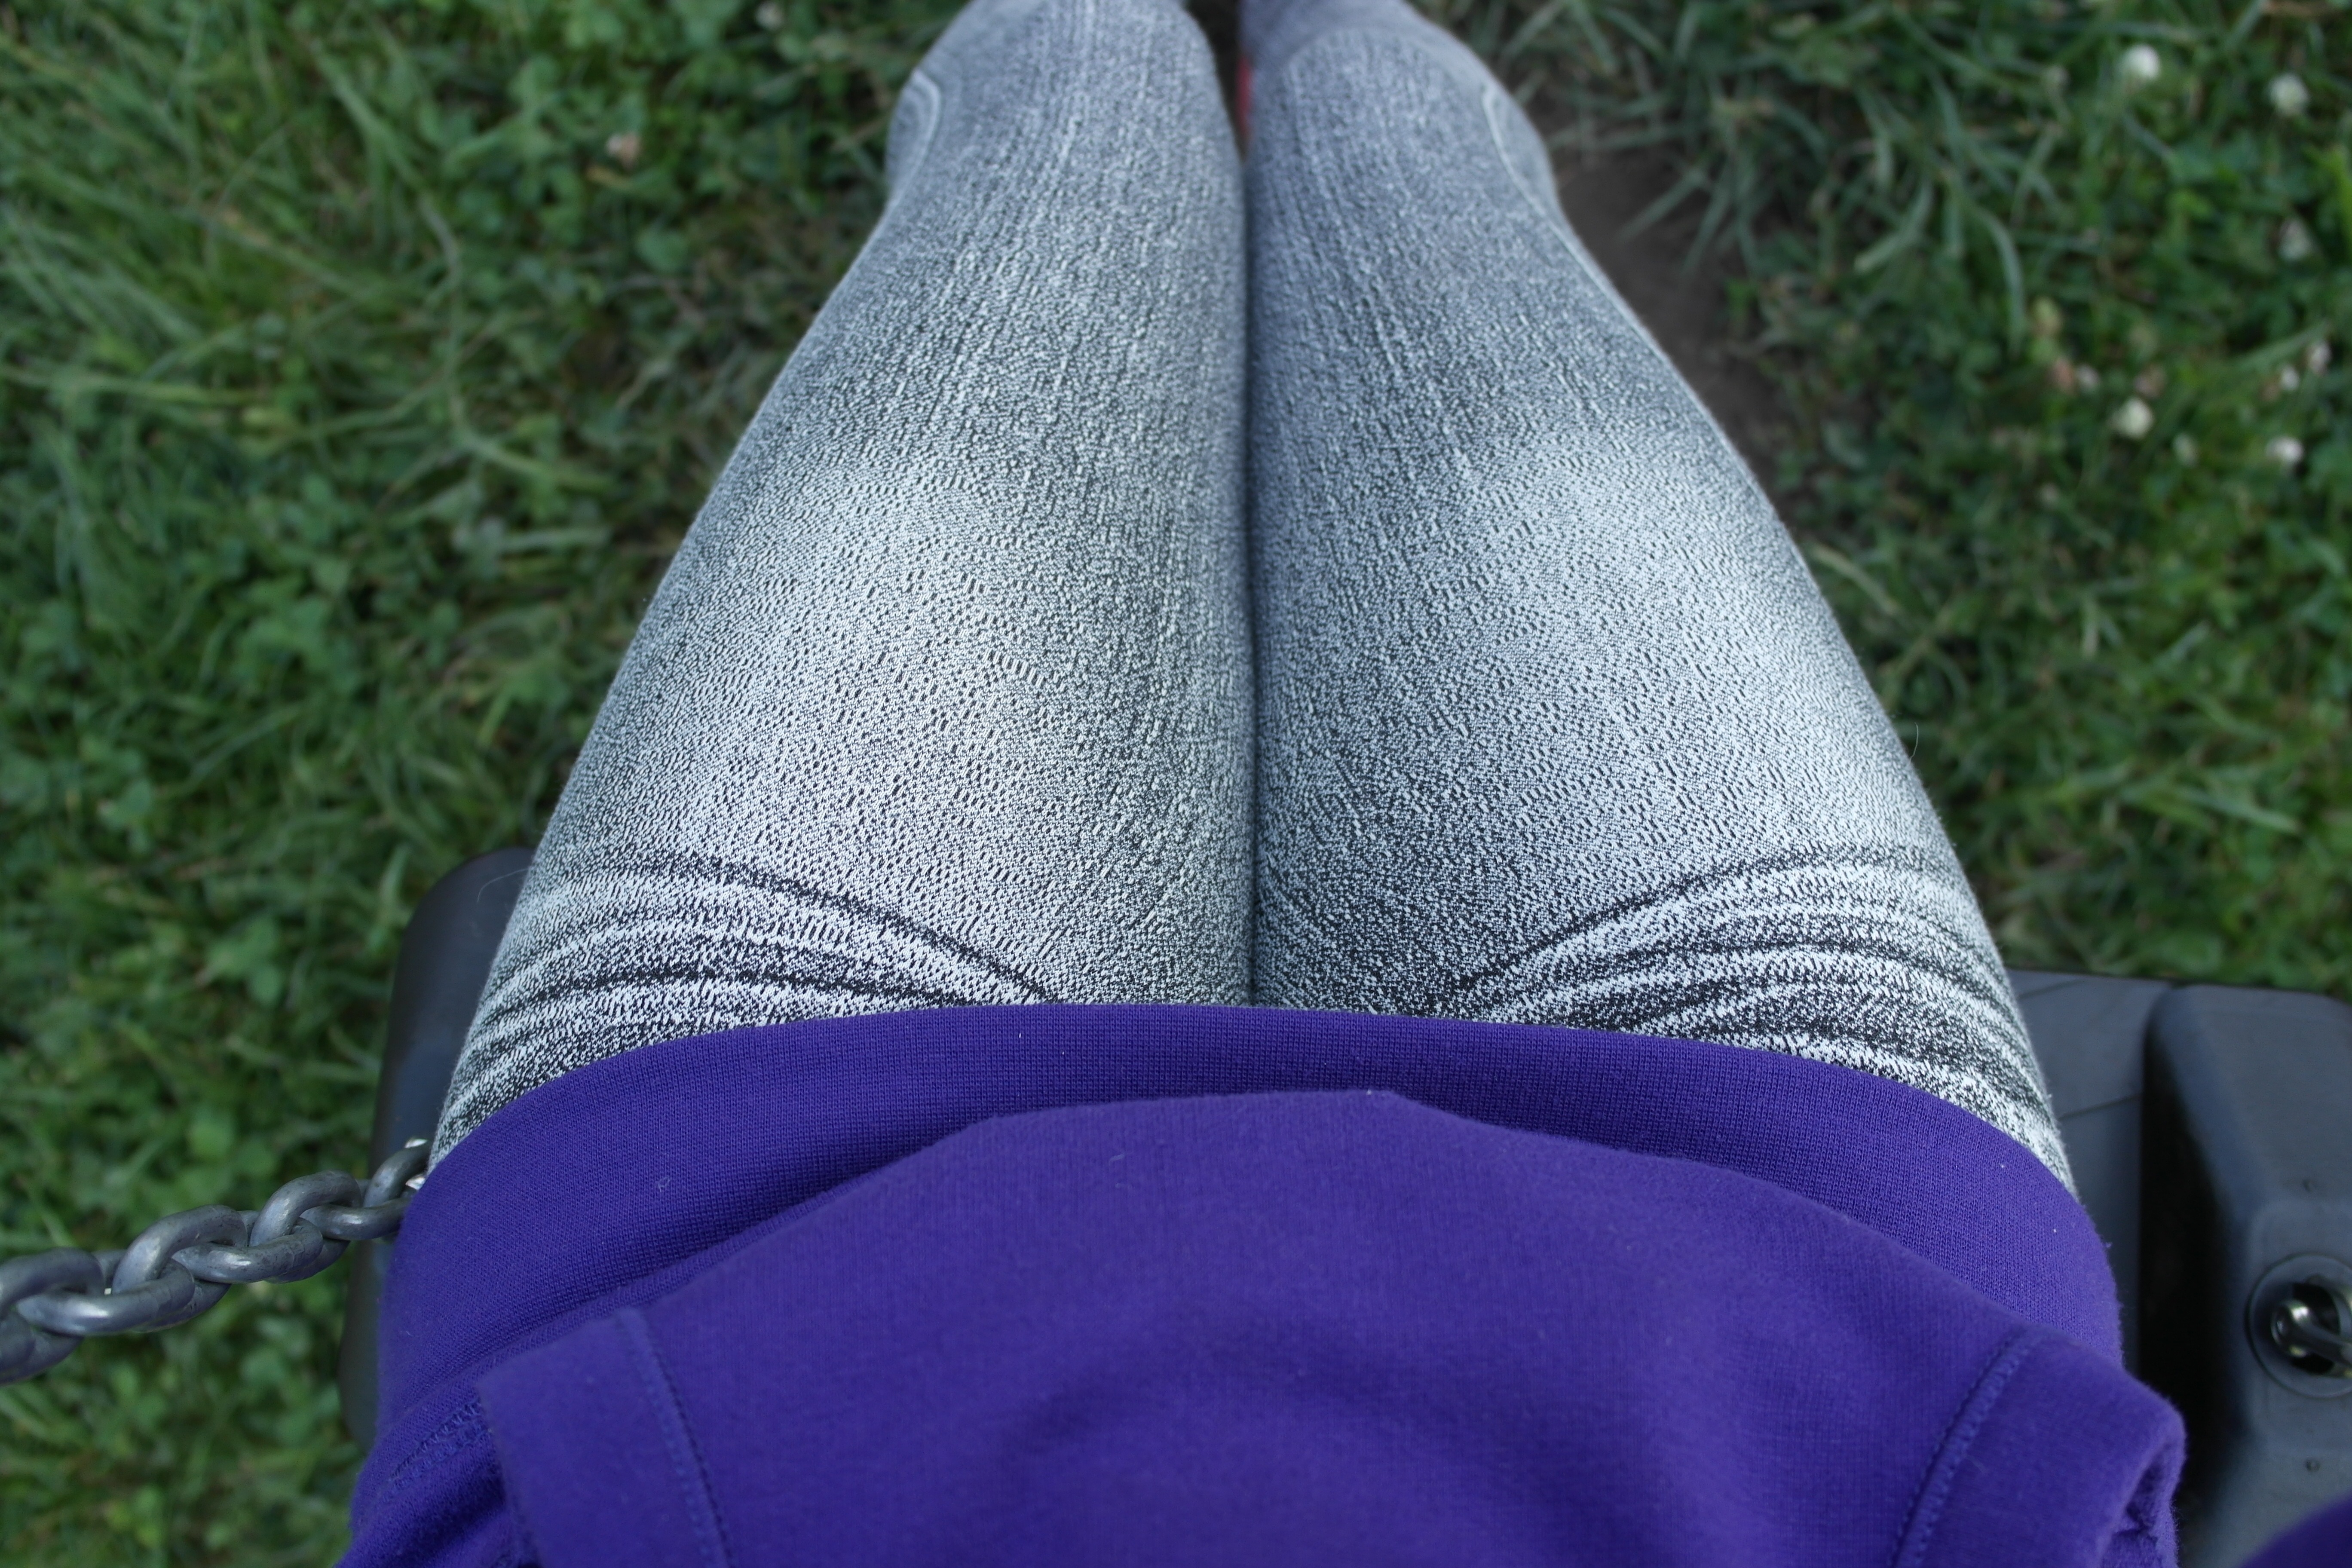
grass, abstract, girl, lawn, leaf, flower, feet, green, blue, swing, material, textile, art, one